Redd Foxx

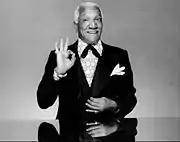
Redd Foxx in 1977

In 1977, Foxx left "Sanford and Son" after six seasons to star in a short-lived ABC variety show, resulting in the cancellation of the NBC series. In 1980 he was back playing Fred G. Sanford in a short-lived revival/spin-off, "Sanford". In 1986, he returned to television in the ABC series "The Redd Foxx Show", which was canceled after 12 episodes due to low ratings. Foxx appeared as an Obi-Wan Kenobi-like character in the "Star Wars" special of the "Donny & Marie" show. In an homage to his show, he mentioned the planet Sanford, which has no sun.